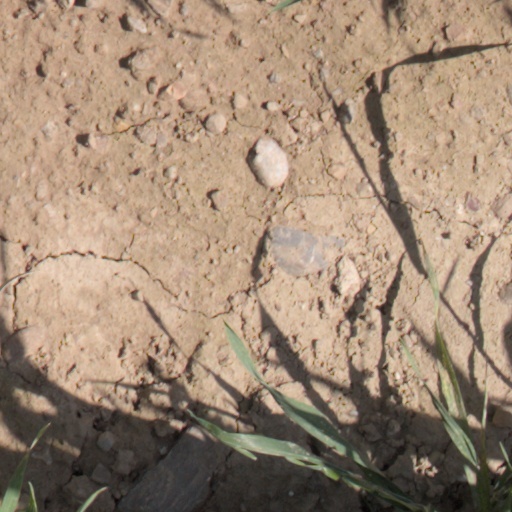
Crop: wheat